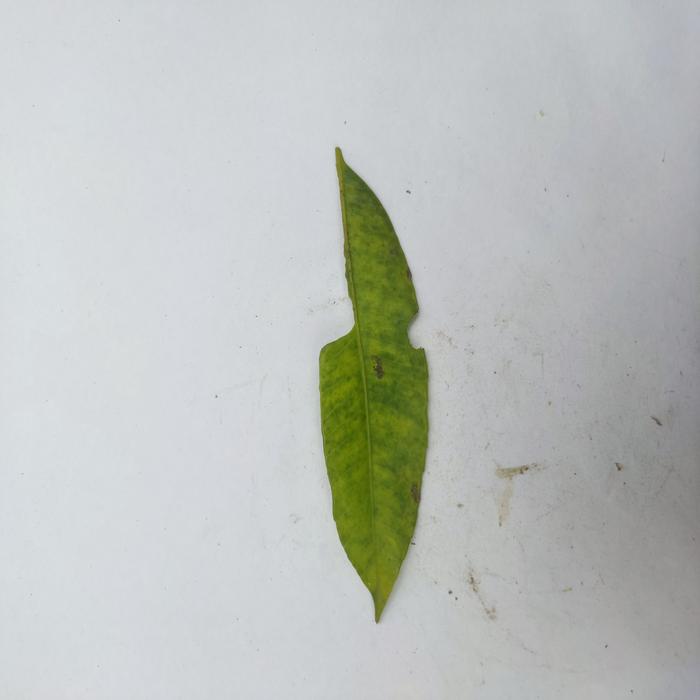
Crop: Hog Plum
Leaf condition: Anthracnose